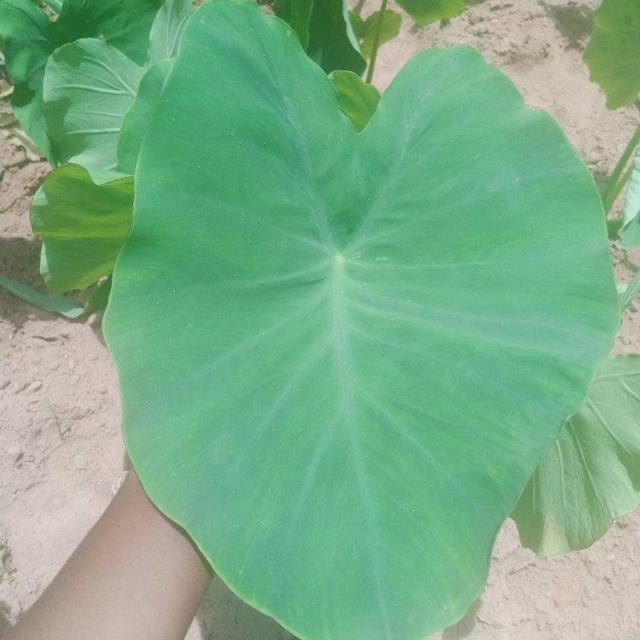
Label: Healthy